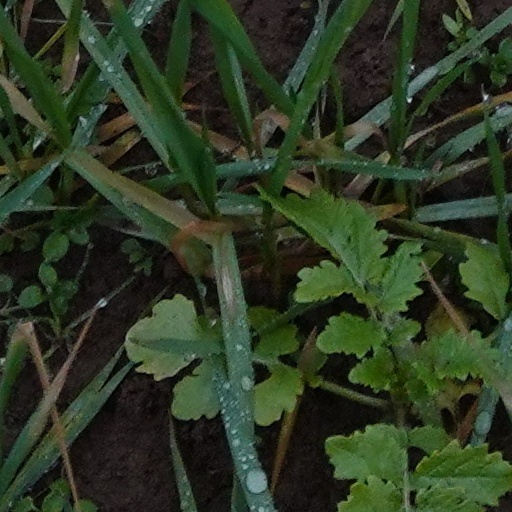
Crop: wheat